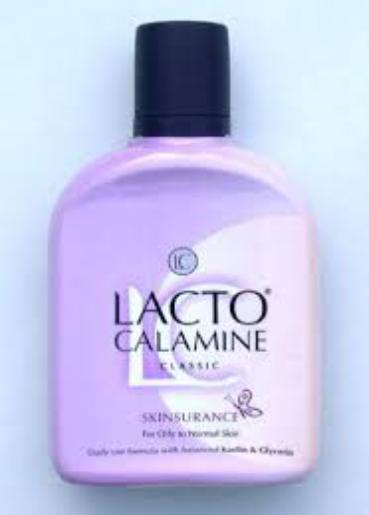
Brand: Lacto
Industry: Necessities